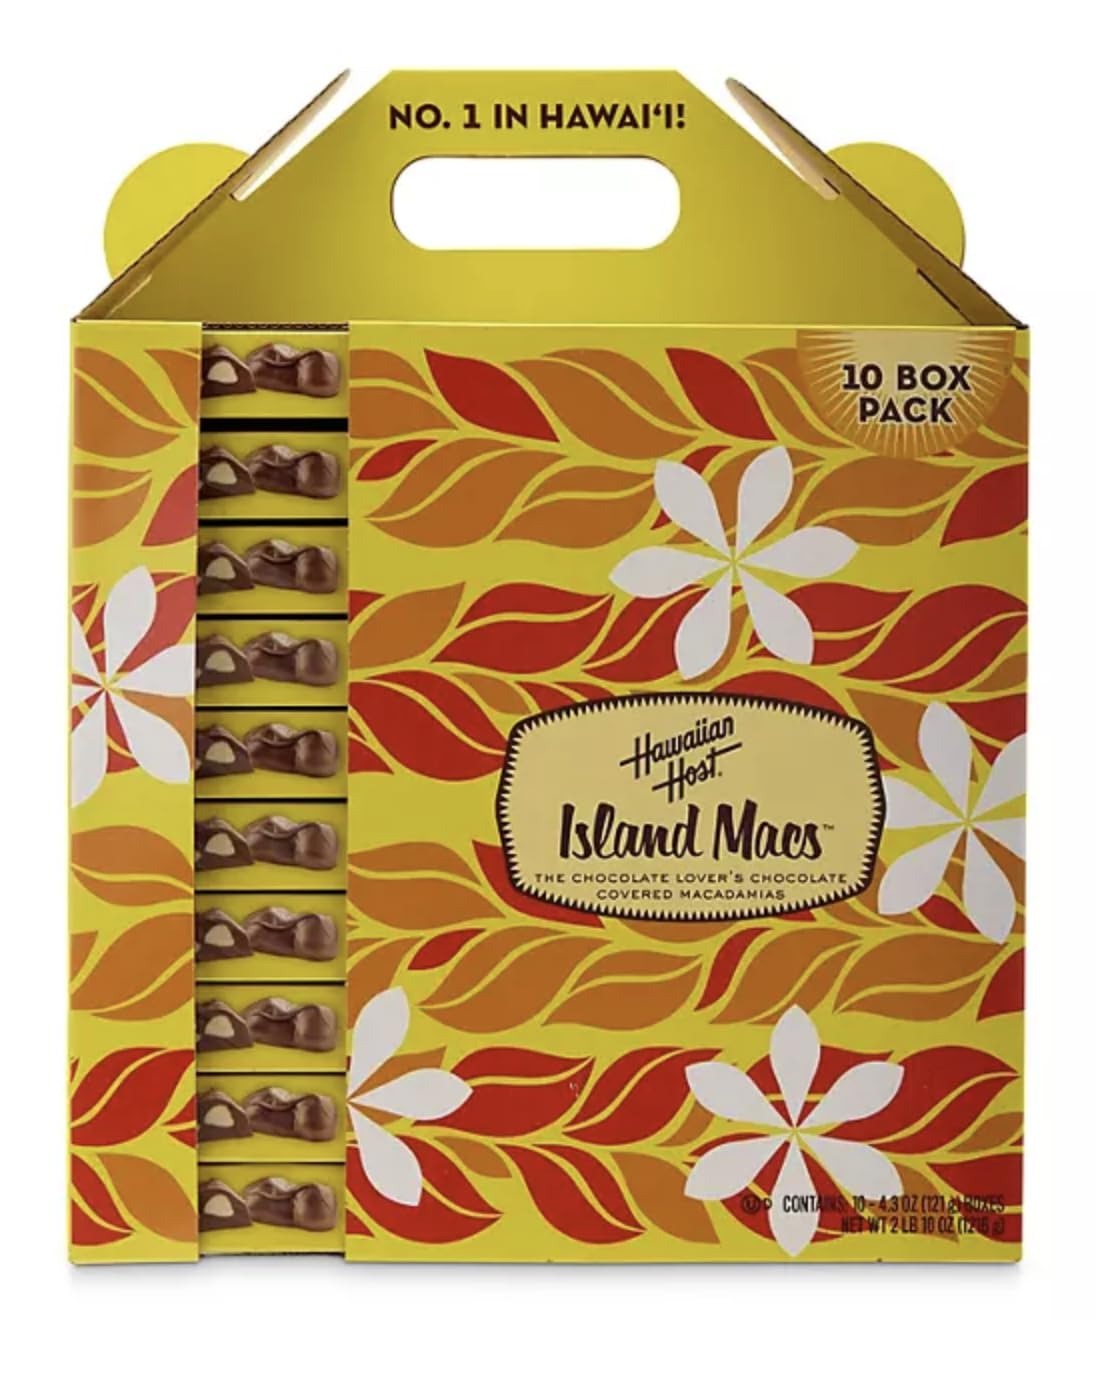
Item Name: Hawaiian Host Island Macs Tiare Milk Chocolate Covered Macadamia Nuts 5 oz Boxes (12 Boxes)
Bullet Point 1: Hawaiian Host Island Macs Tiare - 4.3 oz Box (Pack of 10).
Bullet Point 2: Whole dry-roasted macadamia nuts
Bullet Point 3: Ultra-smooth milk chocolate made with milk crumb
Bullet Point 4: Individually boxes for freshness and gifting
Product Description: Hawaiian Host Island Macs Tiare - 4.3 oz Box (Pack of 10). This set includes 10 beautifully packaged 4.3 oz boxes, each featuring crunchy, rich, buttery macadamia nuts covered in the smoothest, creamiest milk chocolate creafted with milk crumb for an exceptionally velvety texture. Whether you are treating yourself or sharing the spirit of aloha, this premium chocolate macadamia collection makes the perfect gift.
Value: 60.0
Unit: Ounce

Price: 13.49